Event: Nepal Earthquake
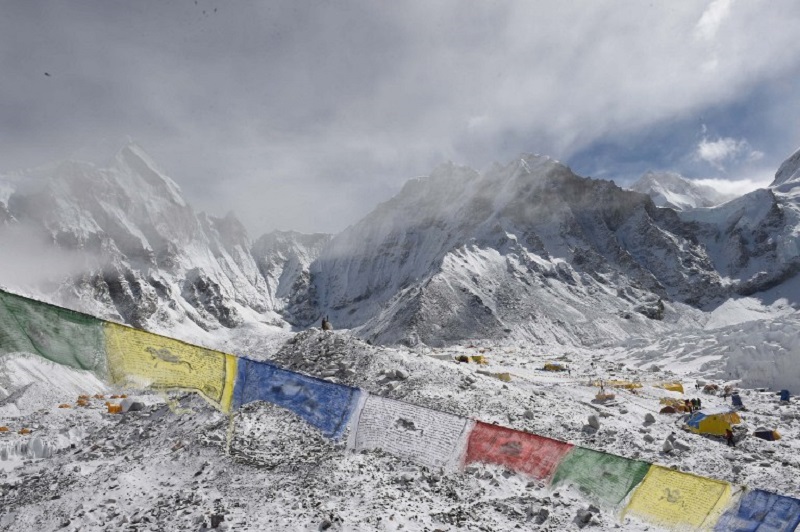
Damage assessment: no_damage